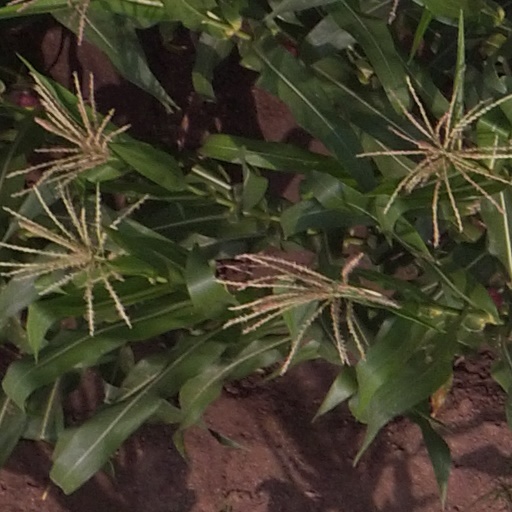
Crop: maize; corn